Answer in natural language. Consider the 3D positions of the objects in the scene and not just the 2D positions in the image. Is the centerpoint of  silver rectangle trash bin with black top at a higher height than Window? Choose between the following options: yes or no
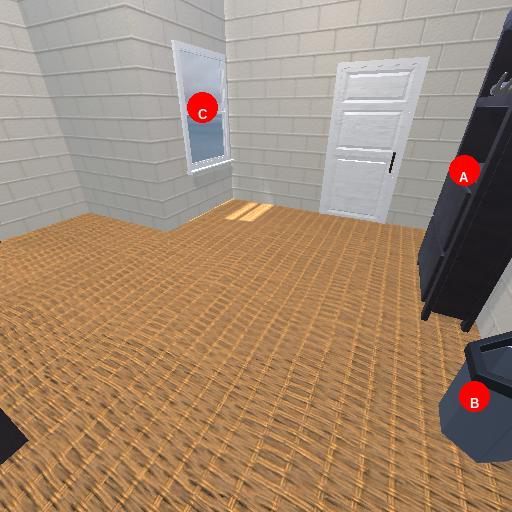
<answer>no</answer>